Rhonda P. Hill

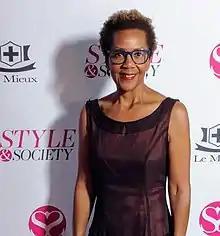
Rhonda P. Hill, Los Angeles Fashion Week, 2017

Rhonda Pnina Hill (born in 1956) is an American fashion industry analyst, curator, founder of EDGE (Emerging Designers Get Exposure for fashion designers), editor-in-chief of EDGExpo.com, a fashion intelligence platform, known for her advocacy of women's rights and minority empowerment, and for promoting ecological and sociological integrity throughout the entire fashion industry supply chain.